Benjamin Disraeli

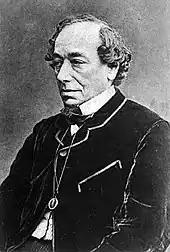
Portrait of Disraeli published in 1873

Disraeli's cabinet of twelve, with six peers and six commoners, was the smallest since Reform. Of the peers, five of them had been in Disraeli's 1868 cabinet; the sixth, Lord Salisbury, was reconciled to Disraeli after negotiation and became Secretary of State for India. Lord Stanley (who had succeeded his father, the former prime minister, as Earl of Derby) became Foreign Secretary and Sir Stafford Northcote the Chancellor.